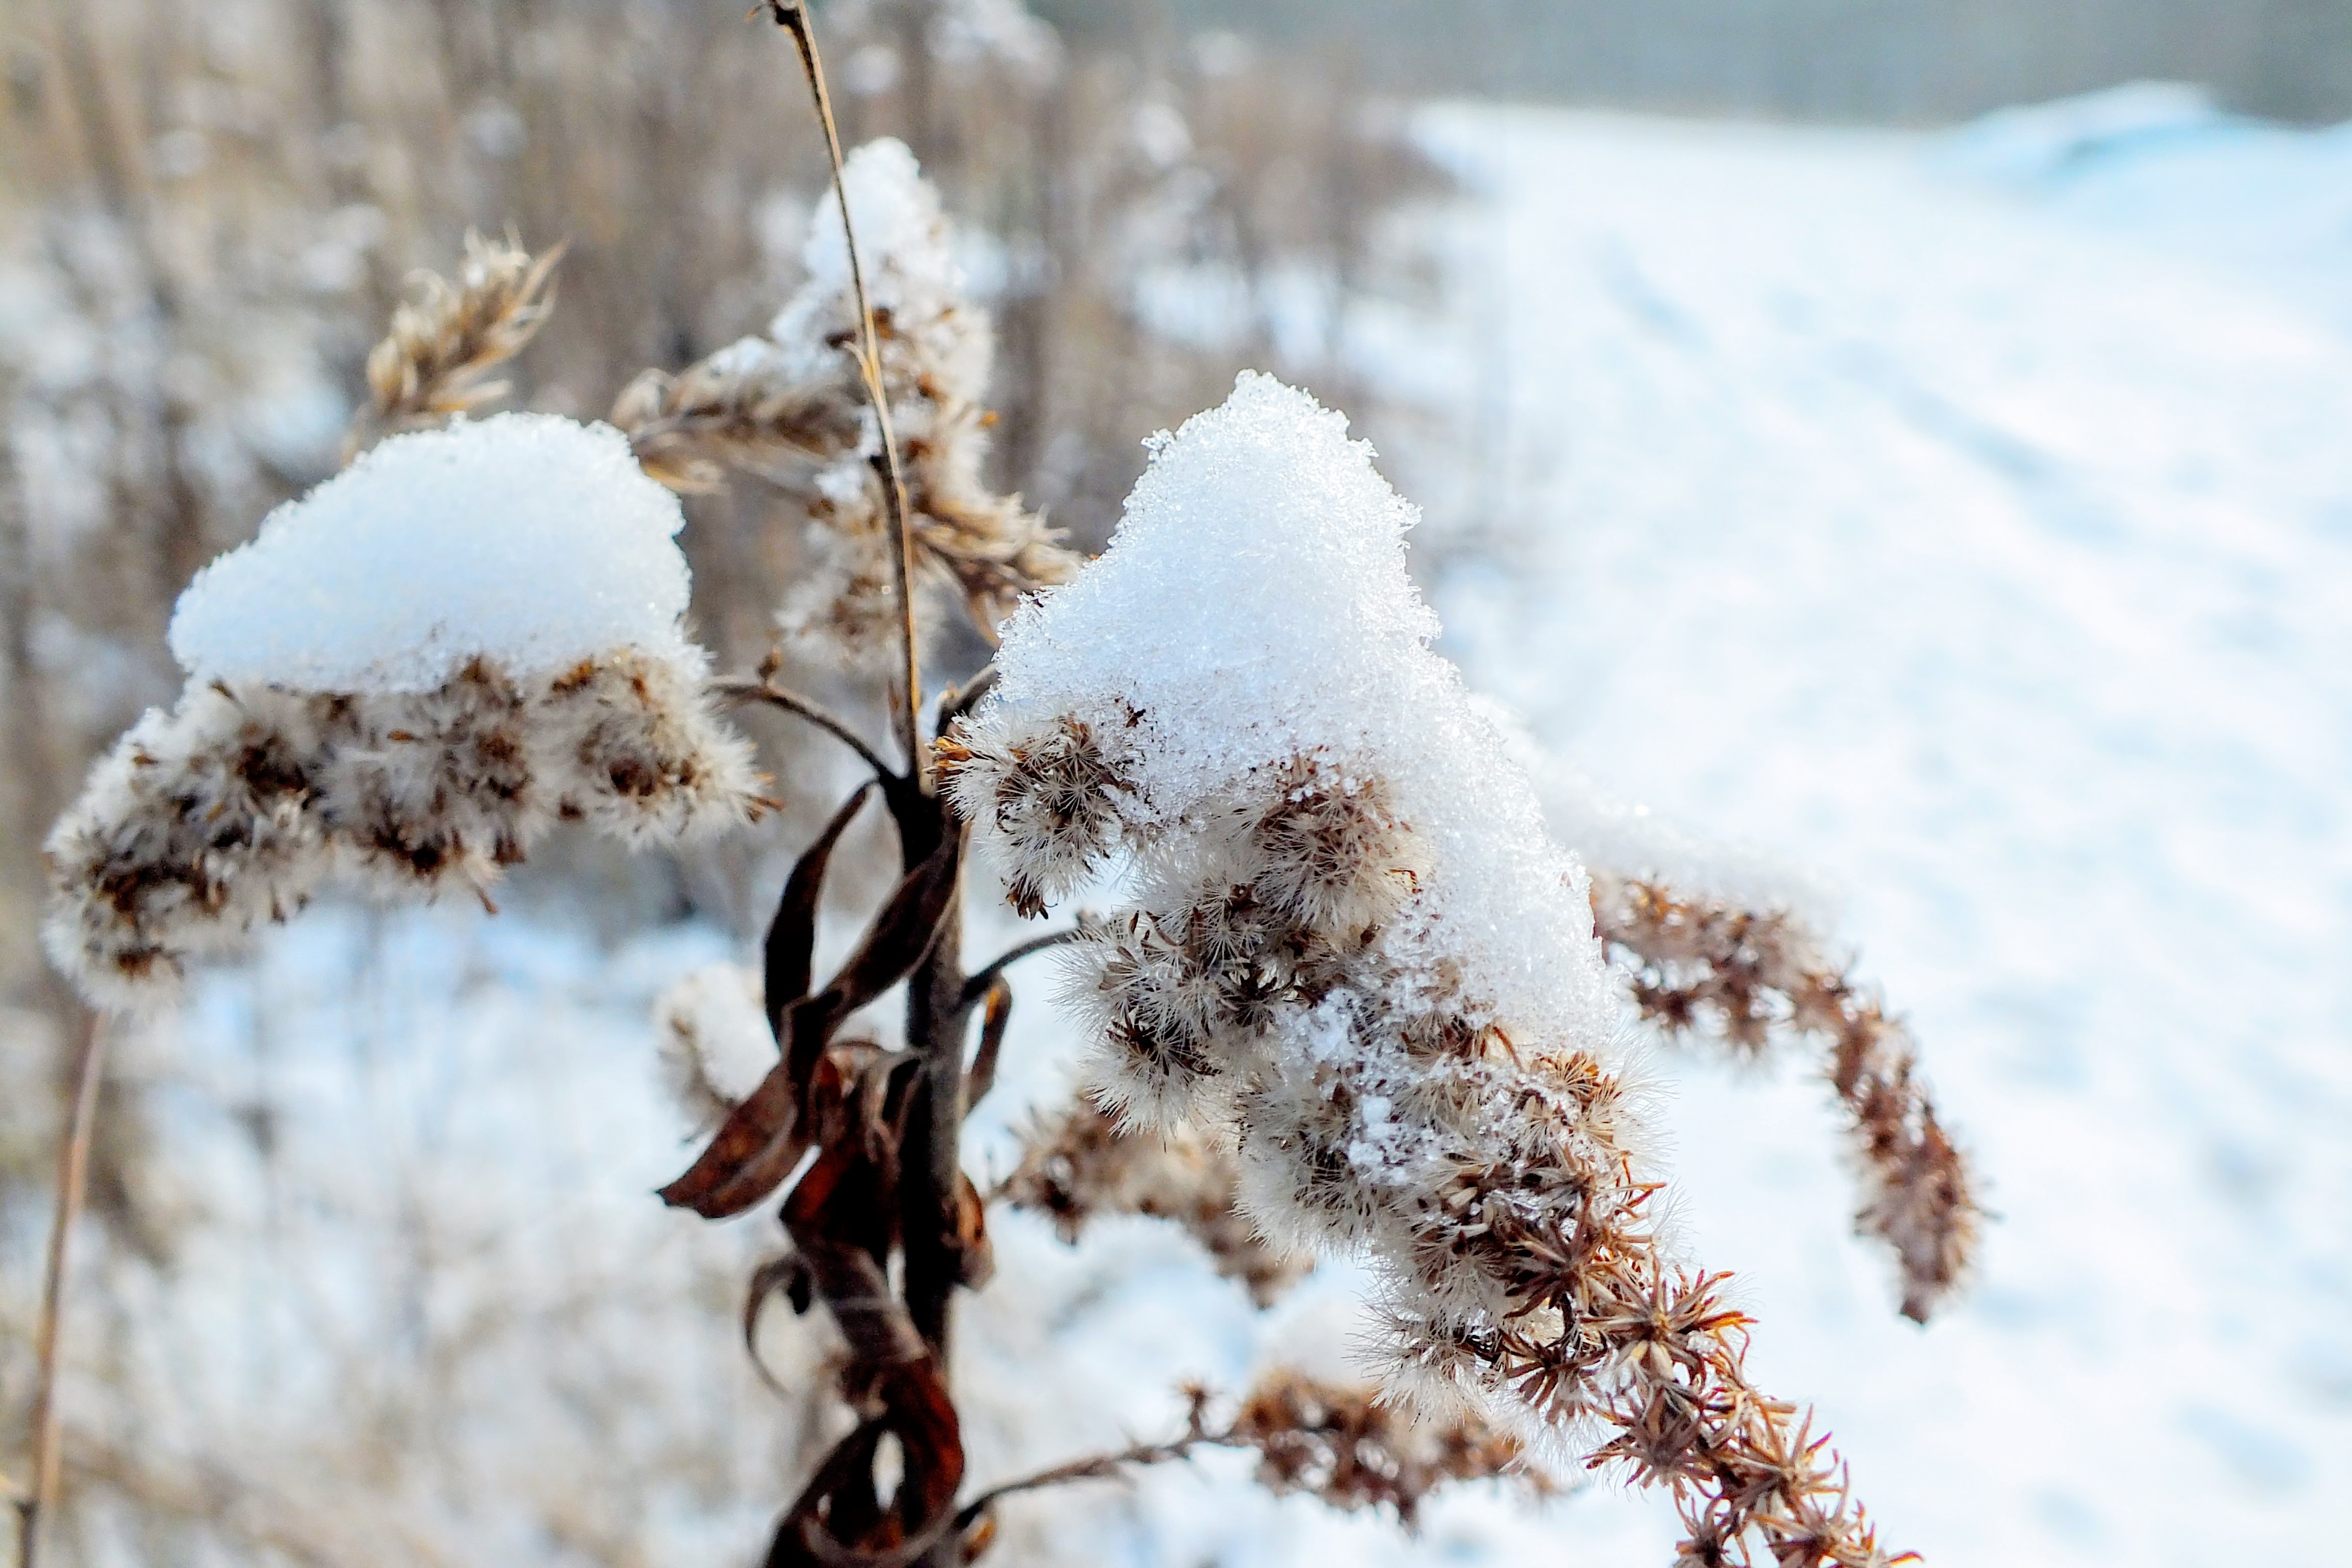
landscape, tree, nature, forest, branch, snow, winter, plant, leaf, flower, frost, ice, spring, scenery, weather, season, plants, twig, close up, bronze, freezing